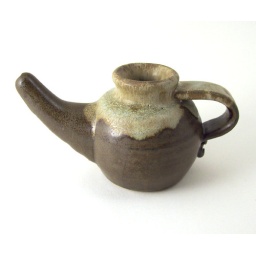
A nasal cleansing pot glazed in rich brown and topped in winter white.